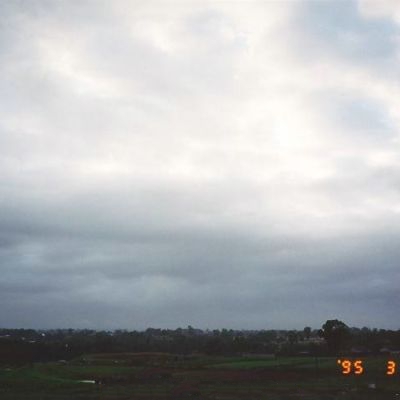
Cloud type: Stratocumulus (Sc)